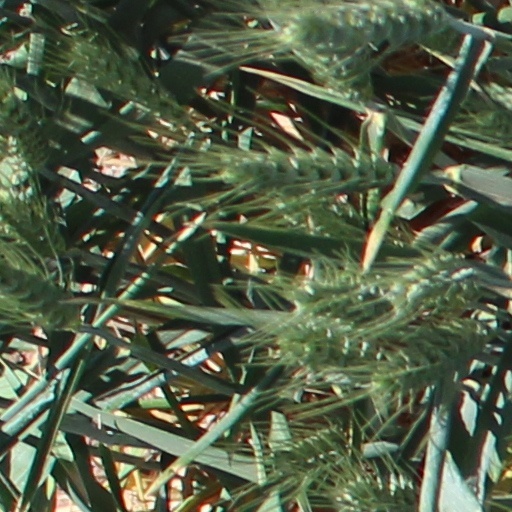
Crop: wheat